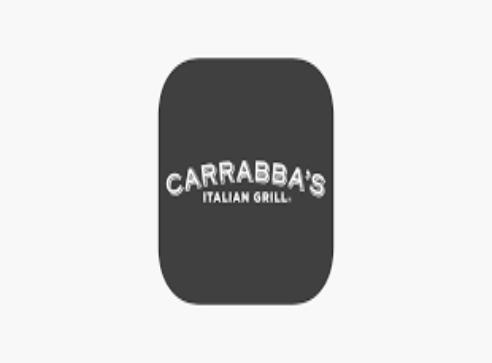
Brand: Carrabba's Italian Grill
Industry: Food